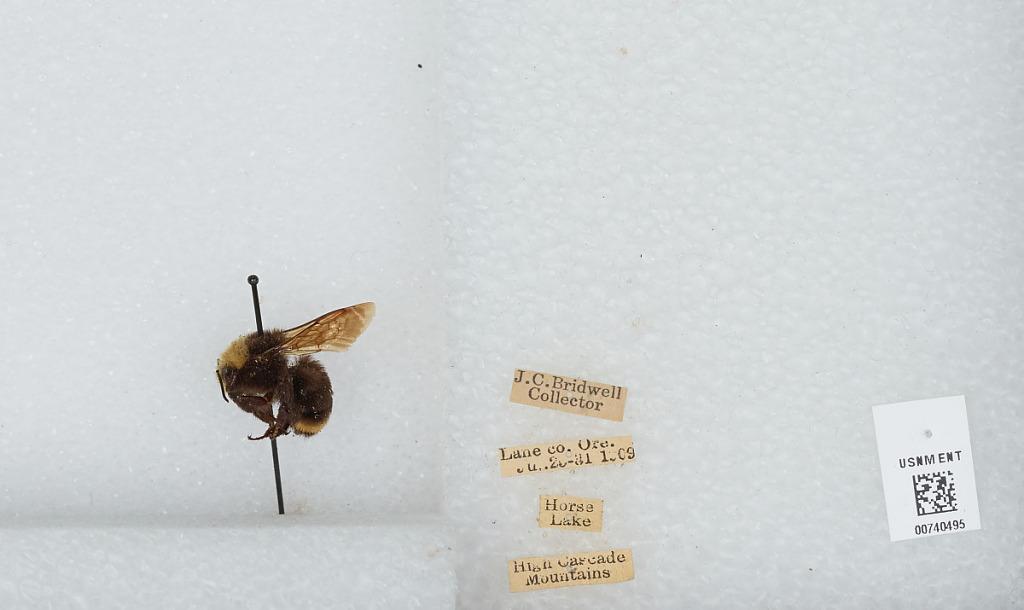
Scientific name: Bombus (Pyrobombus) vosnesenskii Radoszkowski
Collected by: J. Bridwell
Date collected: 1909-7-25
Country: United States
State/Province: Oregon
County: Lane
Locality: Horse Lake, High Cascade Mountains
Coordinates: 44.0003, -121.873